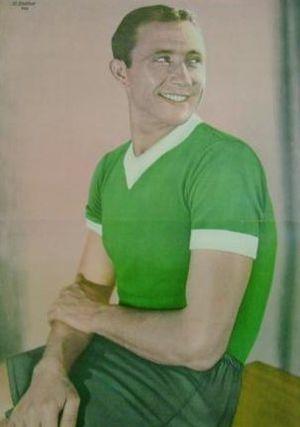
José Della Torre, né le 23 mars 1906 à San Isidro, mort le 31 juillet 1979 à Lanús, était un footballeur argentin, qui évoluait au poste d'arrière droit au Racing Club de Avellaneda et en équipe d'Argentine.